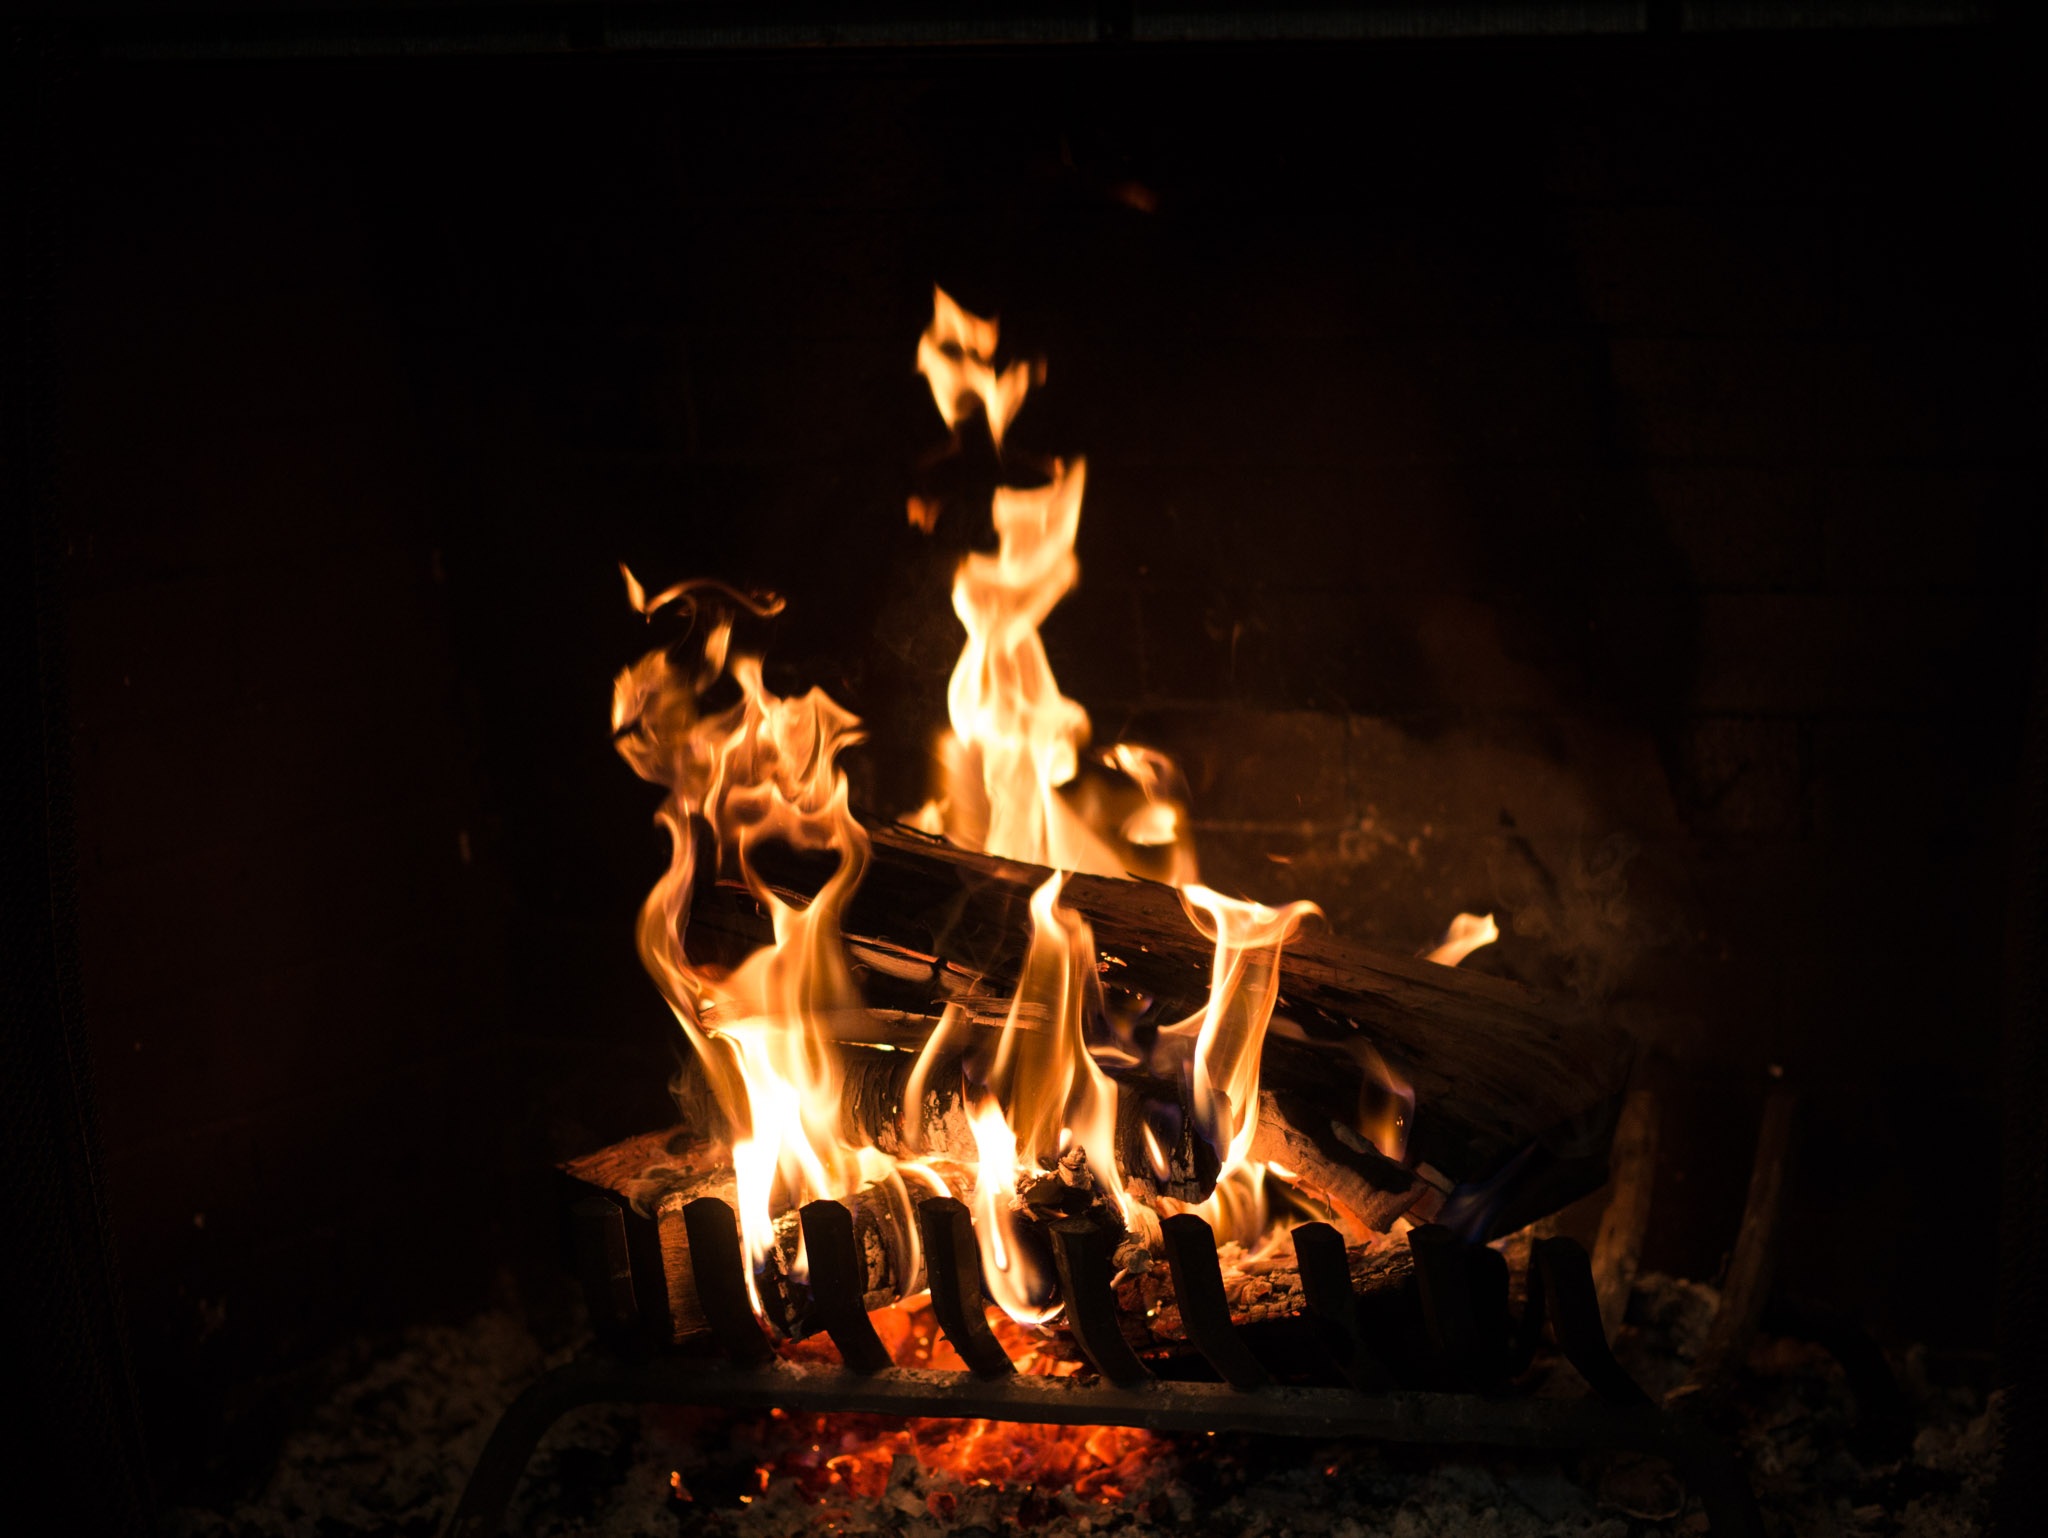
night, flame, fire, fireplace, darkness, campfire, bonfire, flames